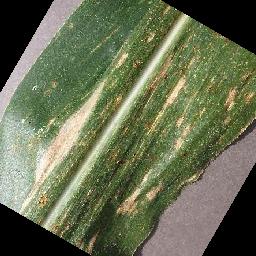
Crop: corn
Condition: (maize)_cercospora_spot_gray_spot